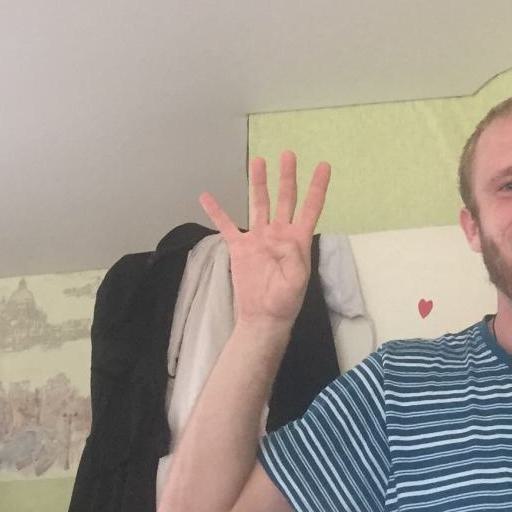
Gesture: four